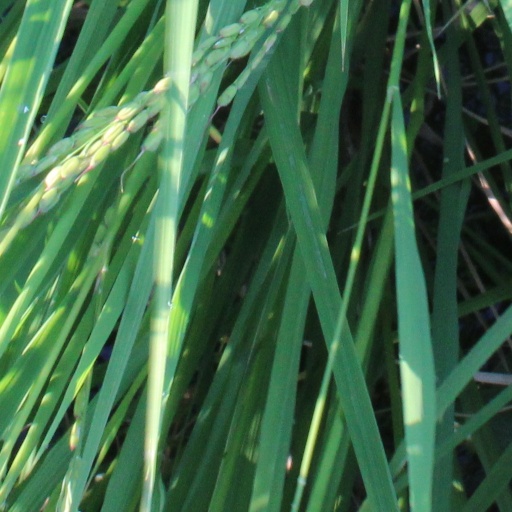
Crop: rice